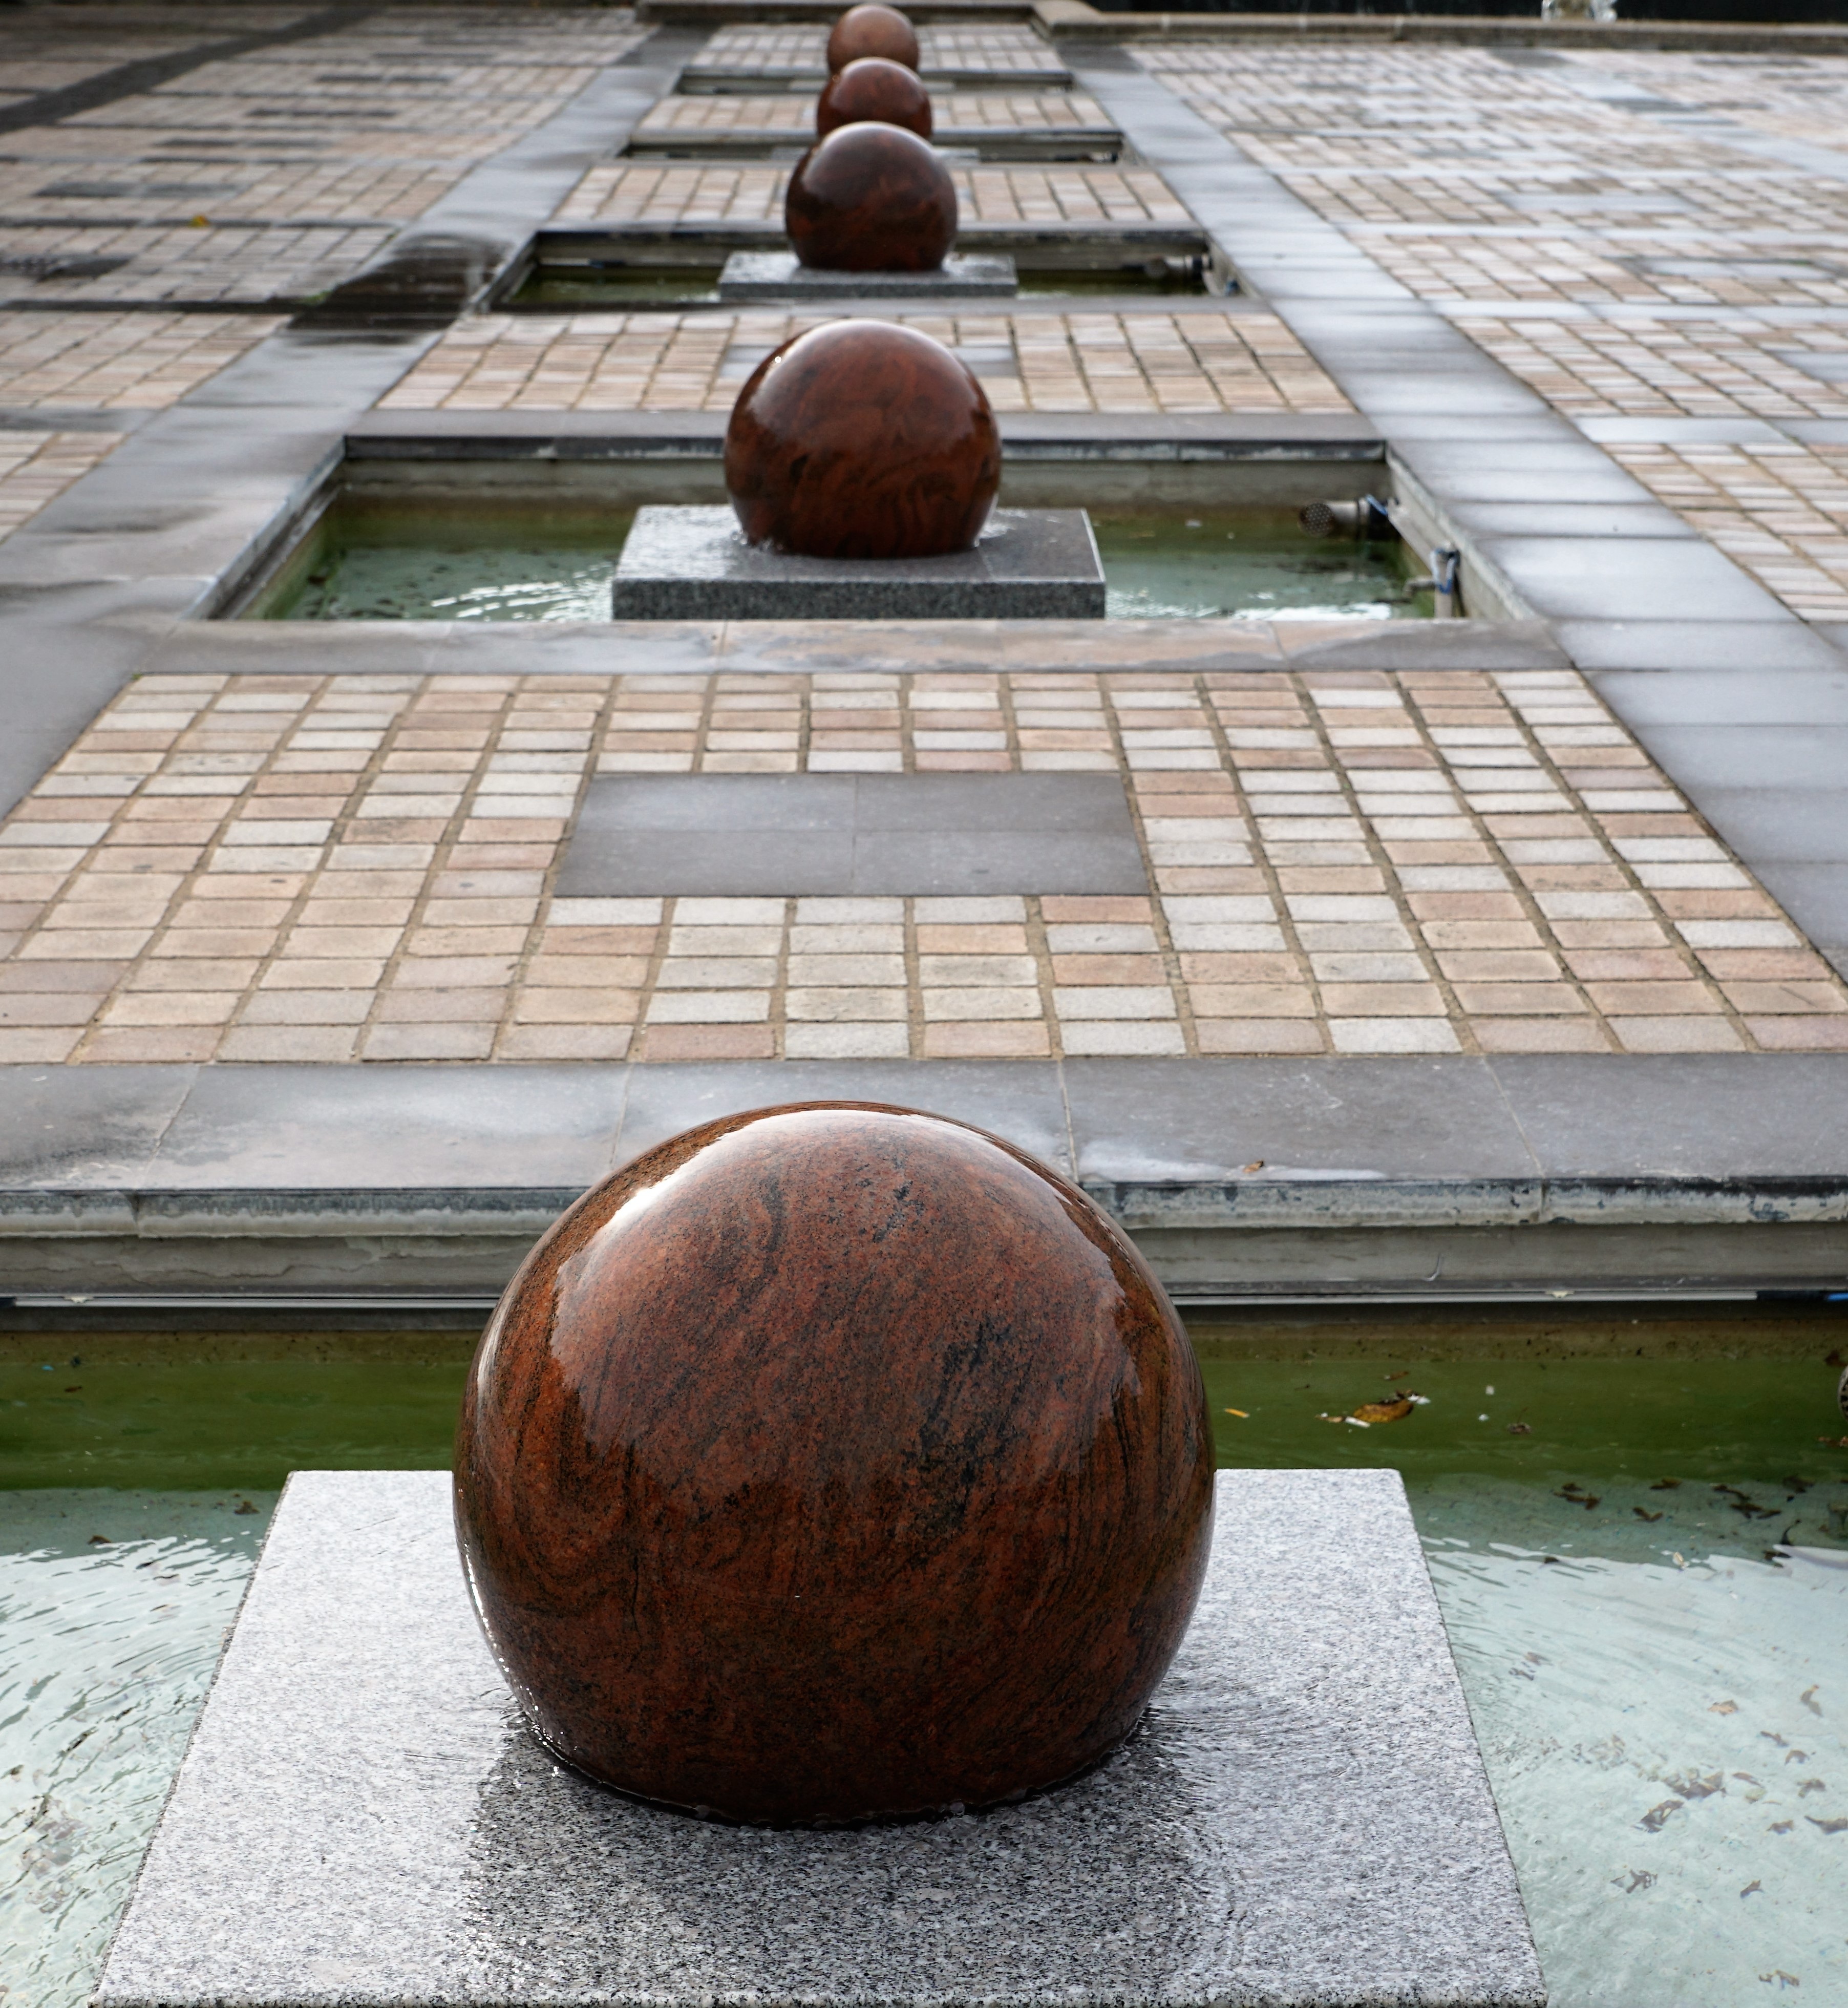
table, water, wood, floor, walkway, furniture, brick, sculpture, art, ball, fountain, granite, shape, water feature, flooring, outdoor structure